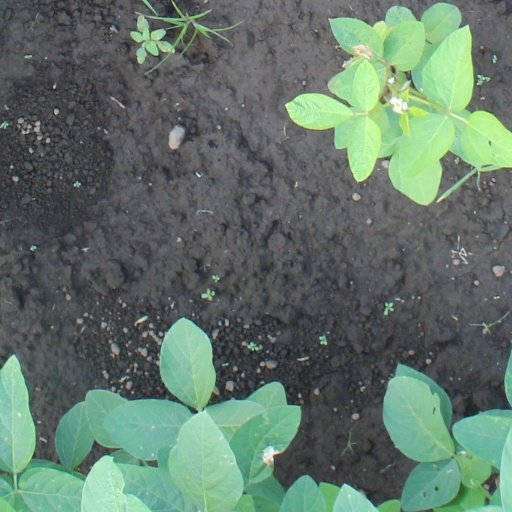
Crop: soybean